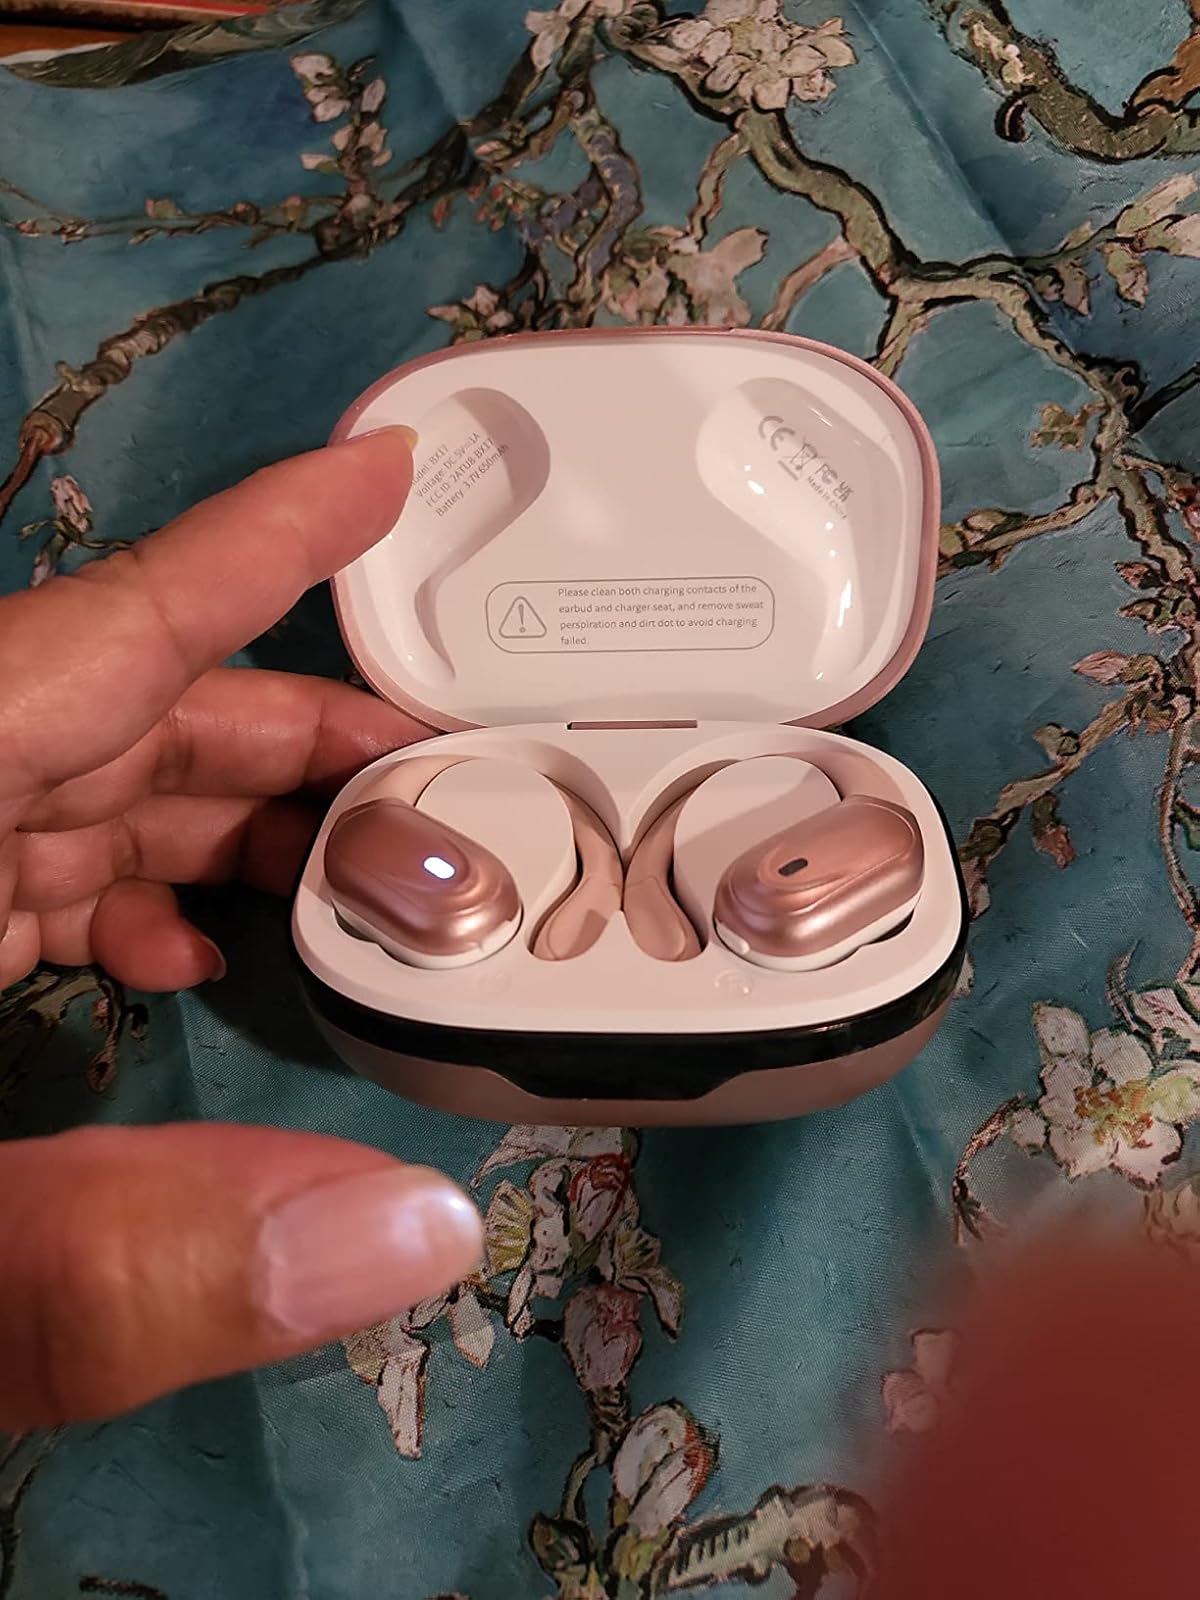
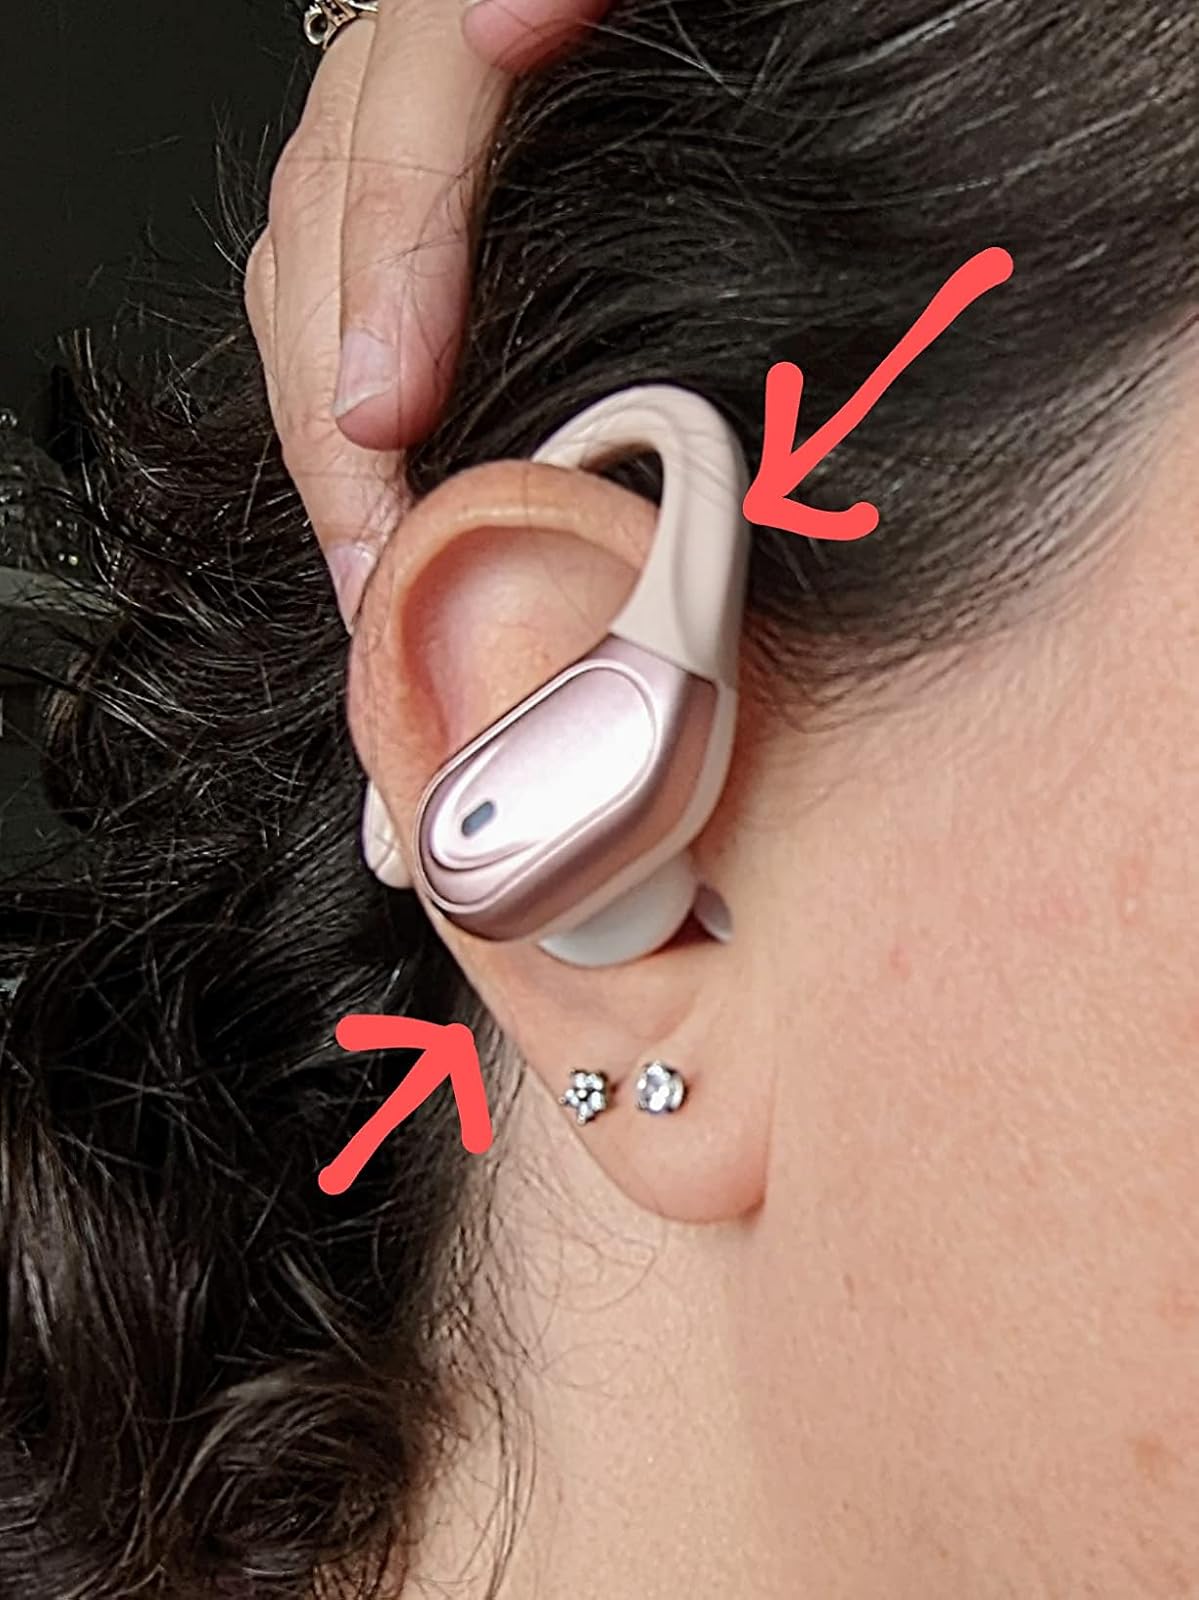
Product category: earbuds
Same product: yes